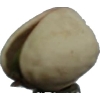
Label: pistachio